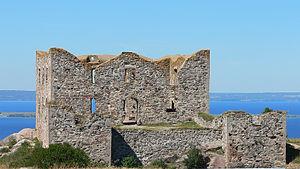
Cette liste non exhaustive répertorie les principaux châteaux en Suède.